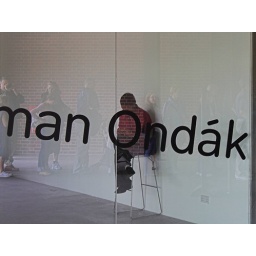
Tate Modern Man on chair by window